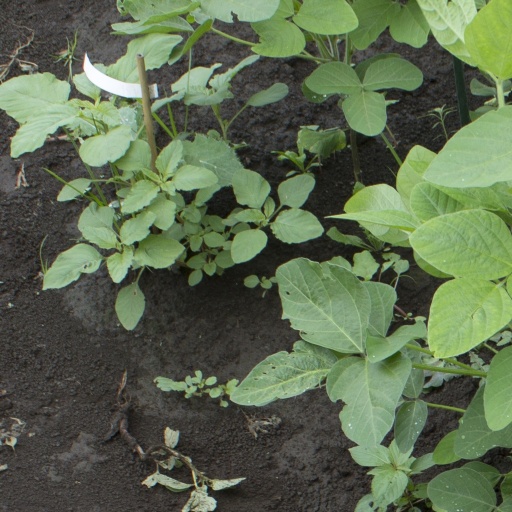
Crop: soybean